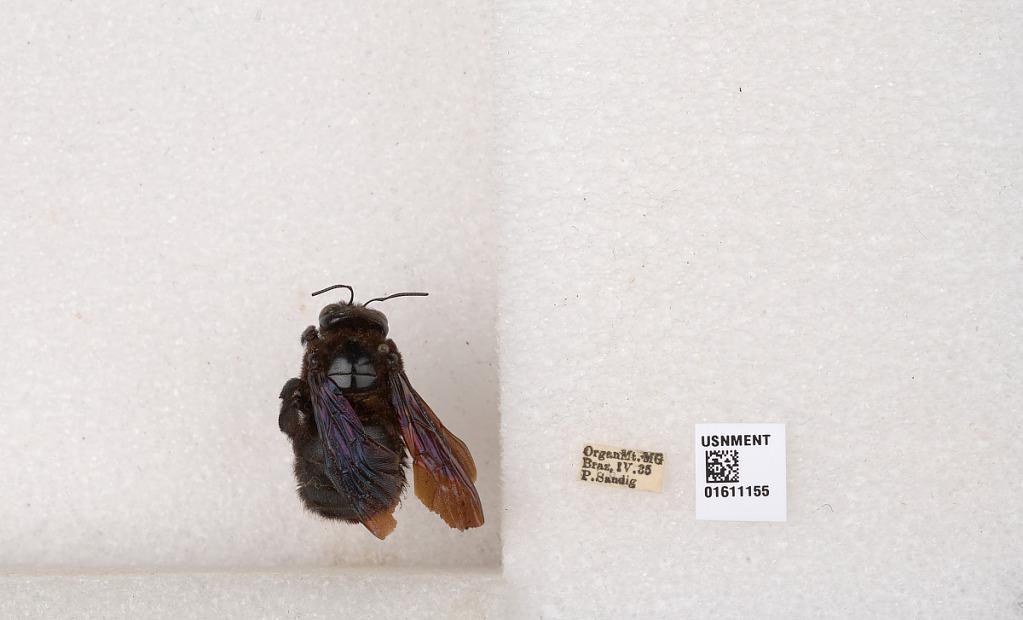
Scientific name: Xylocopa (Neoxylocopa) sp.
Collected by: M. Alvarenga & W. Bokermann
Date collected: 1935-4-1
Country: Brazil
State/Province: Rio de Janeiro
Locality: Organ Mt. (Serra dos Orgaos)